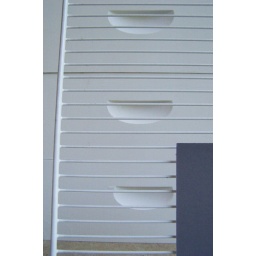
EV 0, ISO 400Freshly painted white bee hive boxes with white metal frame in front (gray card bottom right).